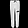
Label: Trouser